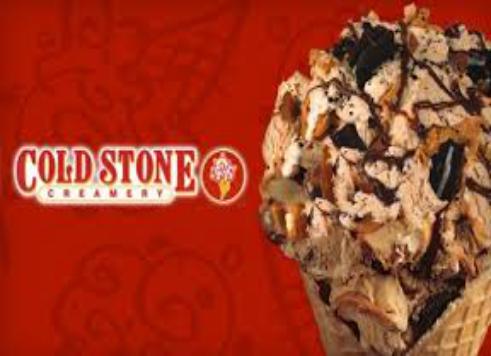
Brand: Cold Stone Creamery
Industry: Food